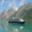
Label: ship